Ameerah Haq

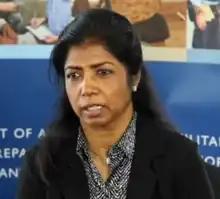
Haq in 2011

Ameerah Haq is a Bangladeshi technocrat who served as United Nations Under-Secretary-General for the Department of Field Support, the highest-ranking Bangladeshi official at the United Nations, from April 2012 until her resignation in July 2014. Subsequently, UN Secretary General Ban Ki-moon appointed her as one of the co-chairs of the High-Level Independent Panel on Peace Operations. Haq also served as the Secretary-General's Special Representative for Timor-Leste and Head of the United Nations Integrated Mission in East Timor (UNMIT). Haq joined the UN in 1976.